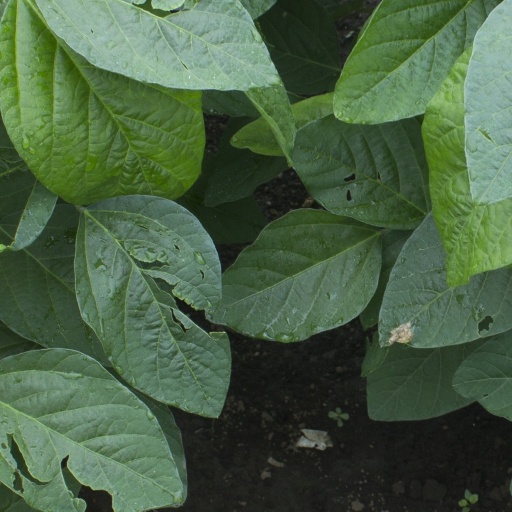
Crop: soybean